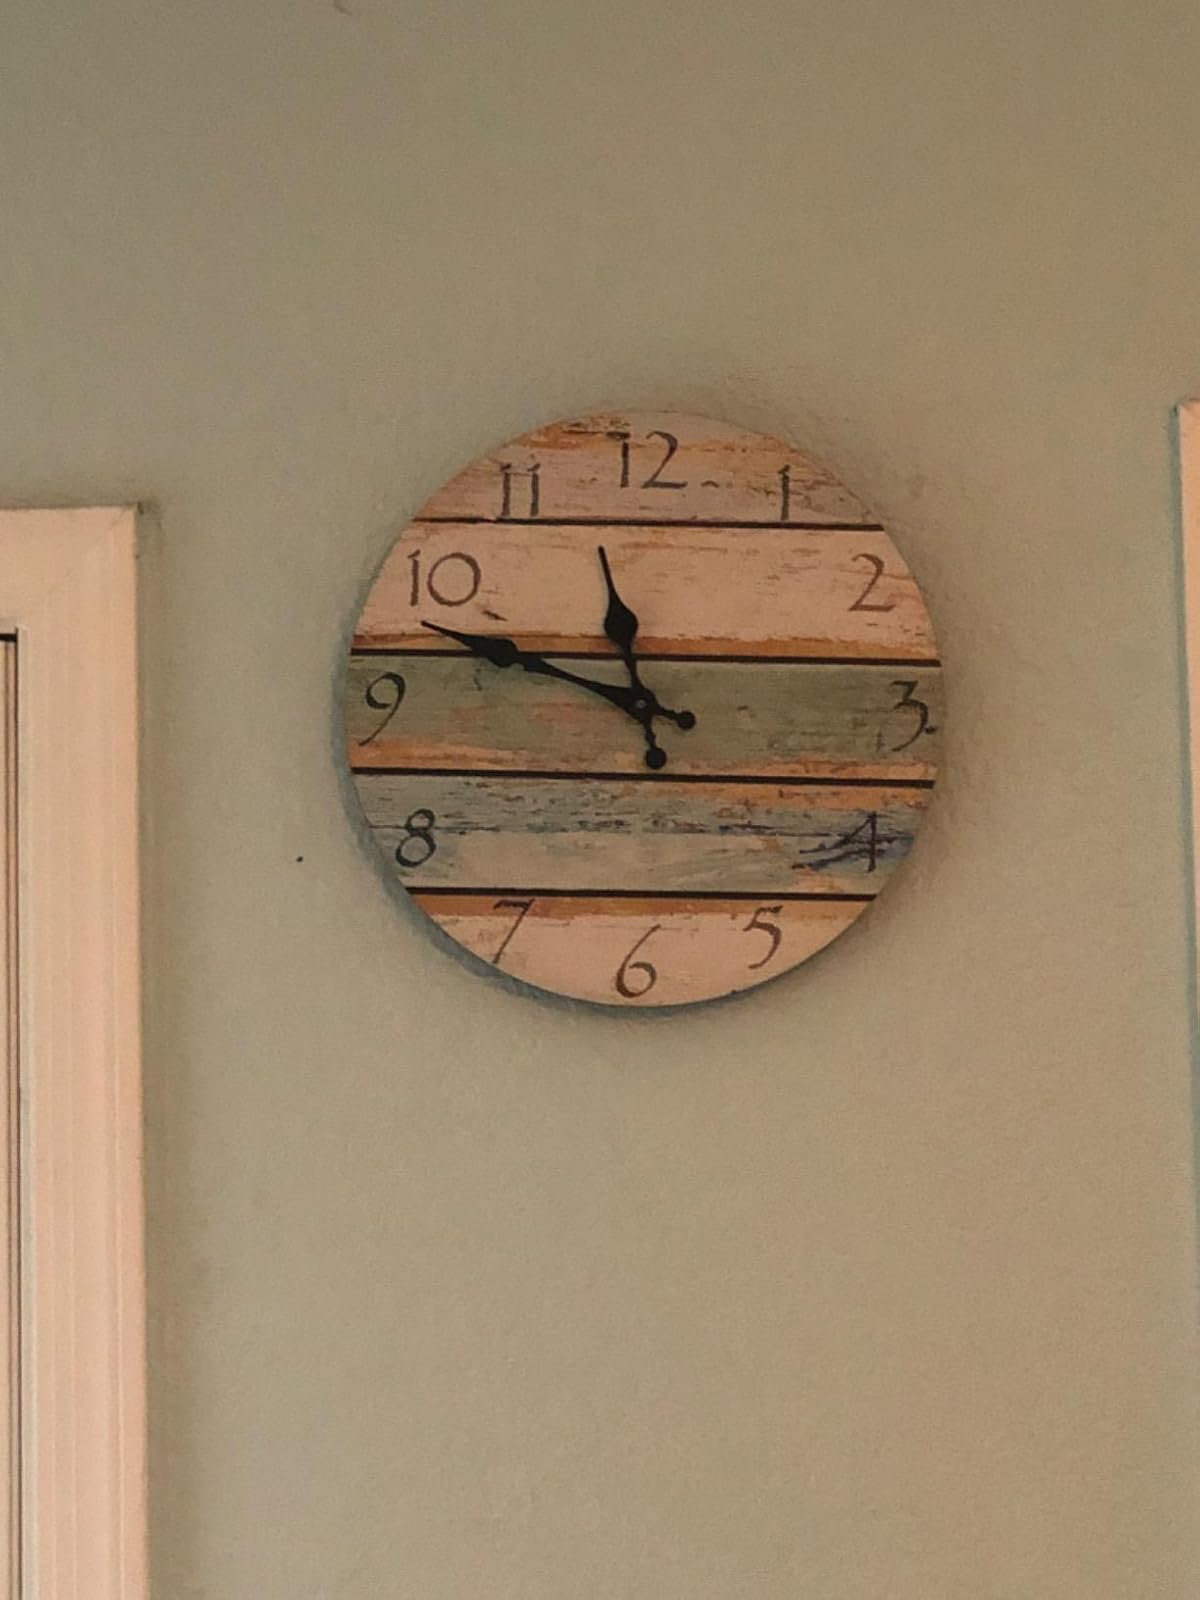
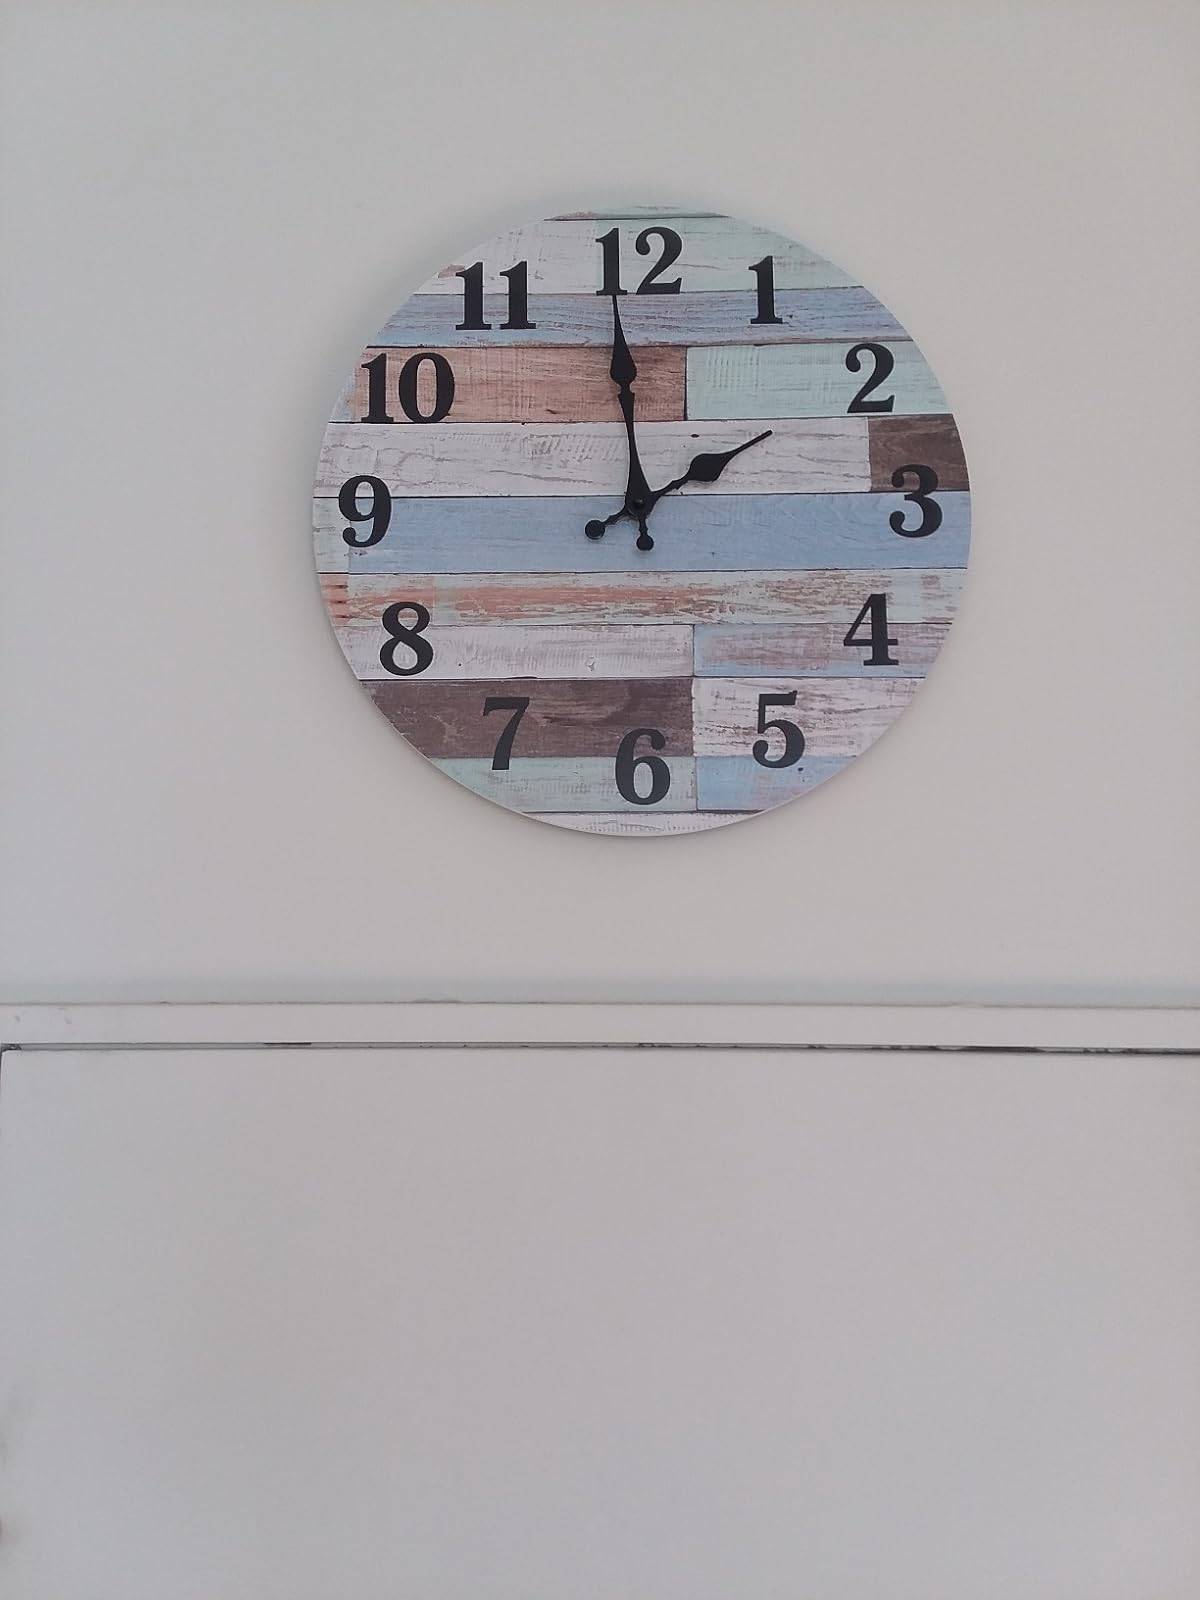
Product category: clock
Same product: no